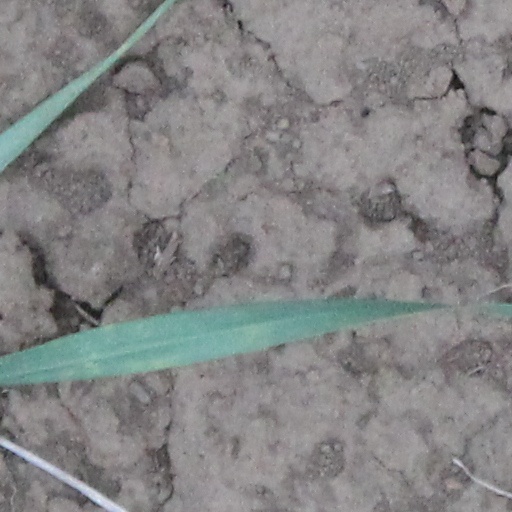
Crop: wheat